Fritz Höger

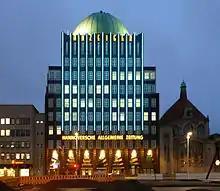
Anzeiger-Hochhaus, Hannover at night

Höger is renowned for his use of brick, in the style of Brick Expressionism. Höger opened his own architecture office in 1907, but because of his lack of higher education he was not admitted to the Association of German Architects. Regardless, he received many commissions for private homes around Hamburg. It was during this time that Höger established his style with the use of bricks, particularly clinker bricks, which are more robust and frost resistant due to the higher temperature they are fired at. Höger's style was seen in the 'dished house' which is now home to the department store Kaufhof. It features a strong vertical and horizontal layout with the placement of the eaves and stepped floors, a technique which became typical to Höger's style of building.